John of Gaunt

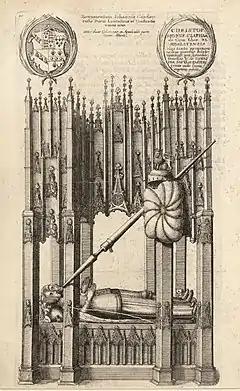
The tomb of Gaunt and Blanche of Lancaster in St. Paul's Cathedral, as represented in an etching of 1658 by Wenceslaus Hollar. The etching includes a number of inaccuracies, for example in not showing the couple with joined hands.

The Castilian king, John of Trastámara, had expected John would land in Portugal and had concentrated his forces on the Portuguese border. He was wrong-footed by John's decision to invade Galicia, the most distant and disaffected of Castile's kingdoms. From August to October, John of Gaunt set up a rudimentary court and chancery at Ourense and received the submission of the Galician nobility and most of the towns of Galicia, though they made their homage to him conditional on his being recognised as king by the rest of Castile. While John of Gaunt had gambled on an early decisive battle, the Castilians were in no hurry to join battle, and he began to experience difficulties keeping his army together and paying it. In November, he met King John I of Portugal at Ponte do Mouro on the south side of the Minho river and concluded an agreement with him to make a joint Anglo-Portuguese invasion of central Castile early in 1387. The treaty was sealed by the marriage of John's eldest daughter Philippa to the Portuguese king. A large part of John's army had succumbed to sickness, however, and when the invasion was mounted, they were far outnumbered by their Portuguese allies. The campaign of April–June 1387 was an ignominious failure. The Castilians refused to offer battle and the Galician-Anglo-Portuguese troops, apart from time-wasting sieges of fortified towns, were reduced to foraging for food in the arid Spanish landscape. They were harried mainly by French mercenaries of the Castilian king. Many hundreds of English, including close friends and retainers of John of Gaunt, died of disease or exhaustion. Many deserted or abandoned the army to ride north under French safe conducts. Shortly after the army returned to Portugal, John of Gaunt concluded a secret treaty with John of Trastámara under which he and his wife renounced all claim to the Castilian throne in return for a large annual payment and the marriage of their daughter Catherine to John of Trastámara's son, Henry.